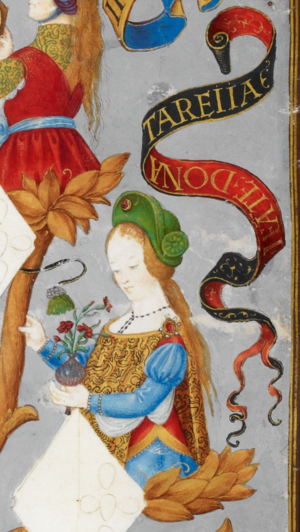
Cet article recense les duchesses de Bourgogne, consort ou de droit, qui par leur dots, leurs qualités personnelles ou des circonstances particulières ont largement contribué à la destinée de ce territoire.
Cet article présente les comtesses de Flandre, qu'elles soient consorts ou souveraines.
Mathilde de Portugal, connue aussi sous le nom de Teresa de Portugal, fille d'Alphonse Henriques, premier roi de Portugal et de Mathilde, issue de la maison de Savoie.